Bérchules

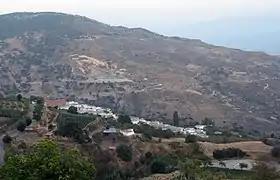
Bérchules (2009)

Bérchules is a village and municipality in the central Alpujarra, in the province of Granada in Spain. The origins of the village are Arab. There are two villages in the municipality, Bérchules (36° 58' north and 3° 11' east, elevation 1350 metres), and Alcútar (36° 58' north and 3° 11' east, elevation 1250 metres). The villages are on the road, Órgiva-Trevélez-Ugíjar, and their population is estimated at 900 and 300 respectively.